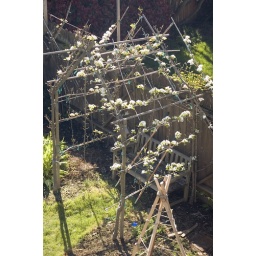
The pear house and belgian fence in bloom